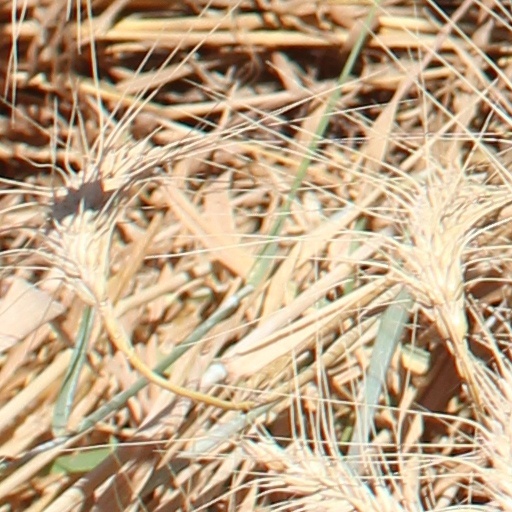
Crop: wheat